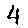
Label: 4